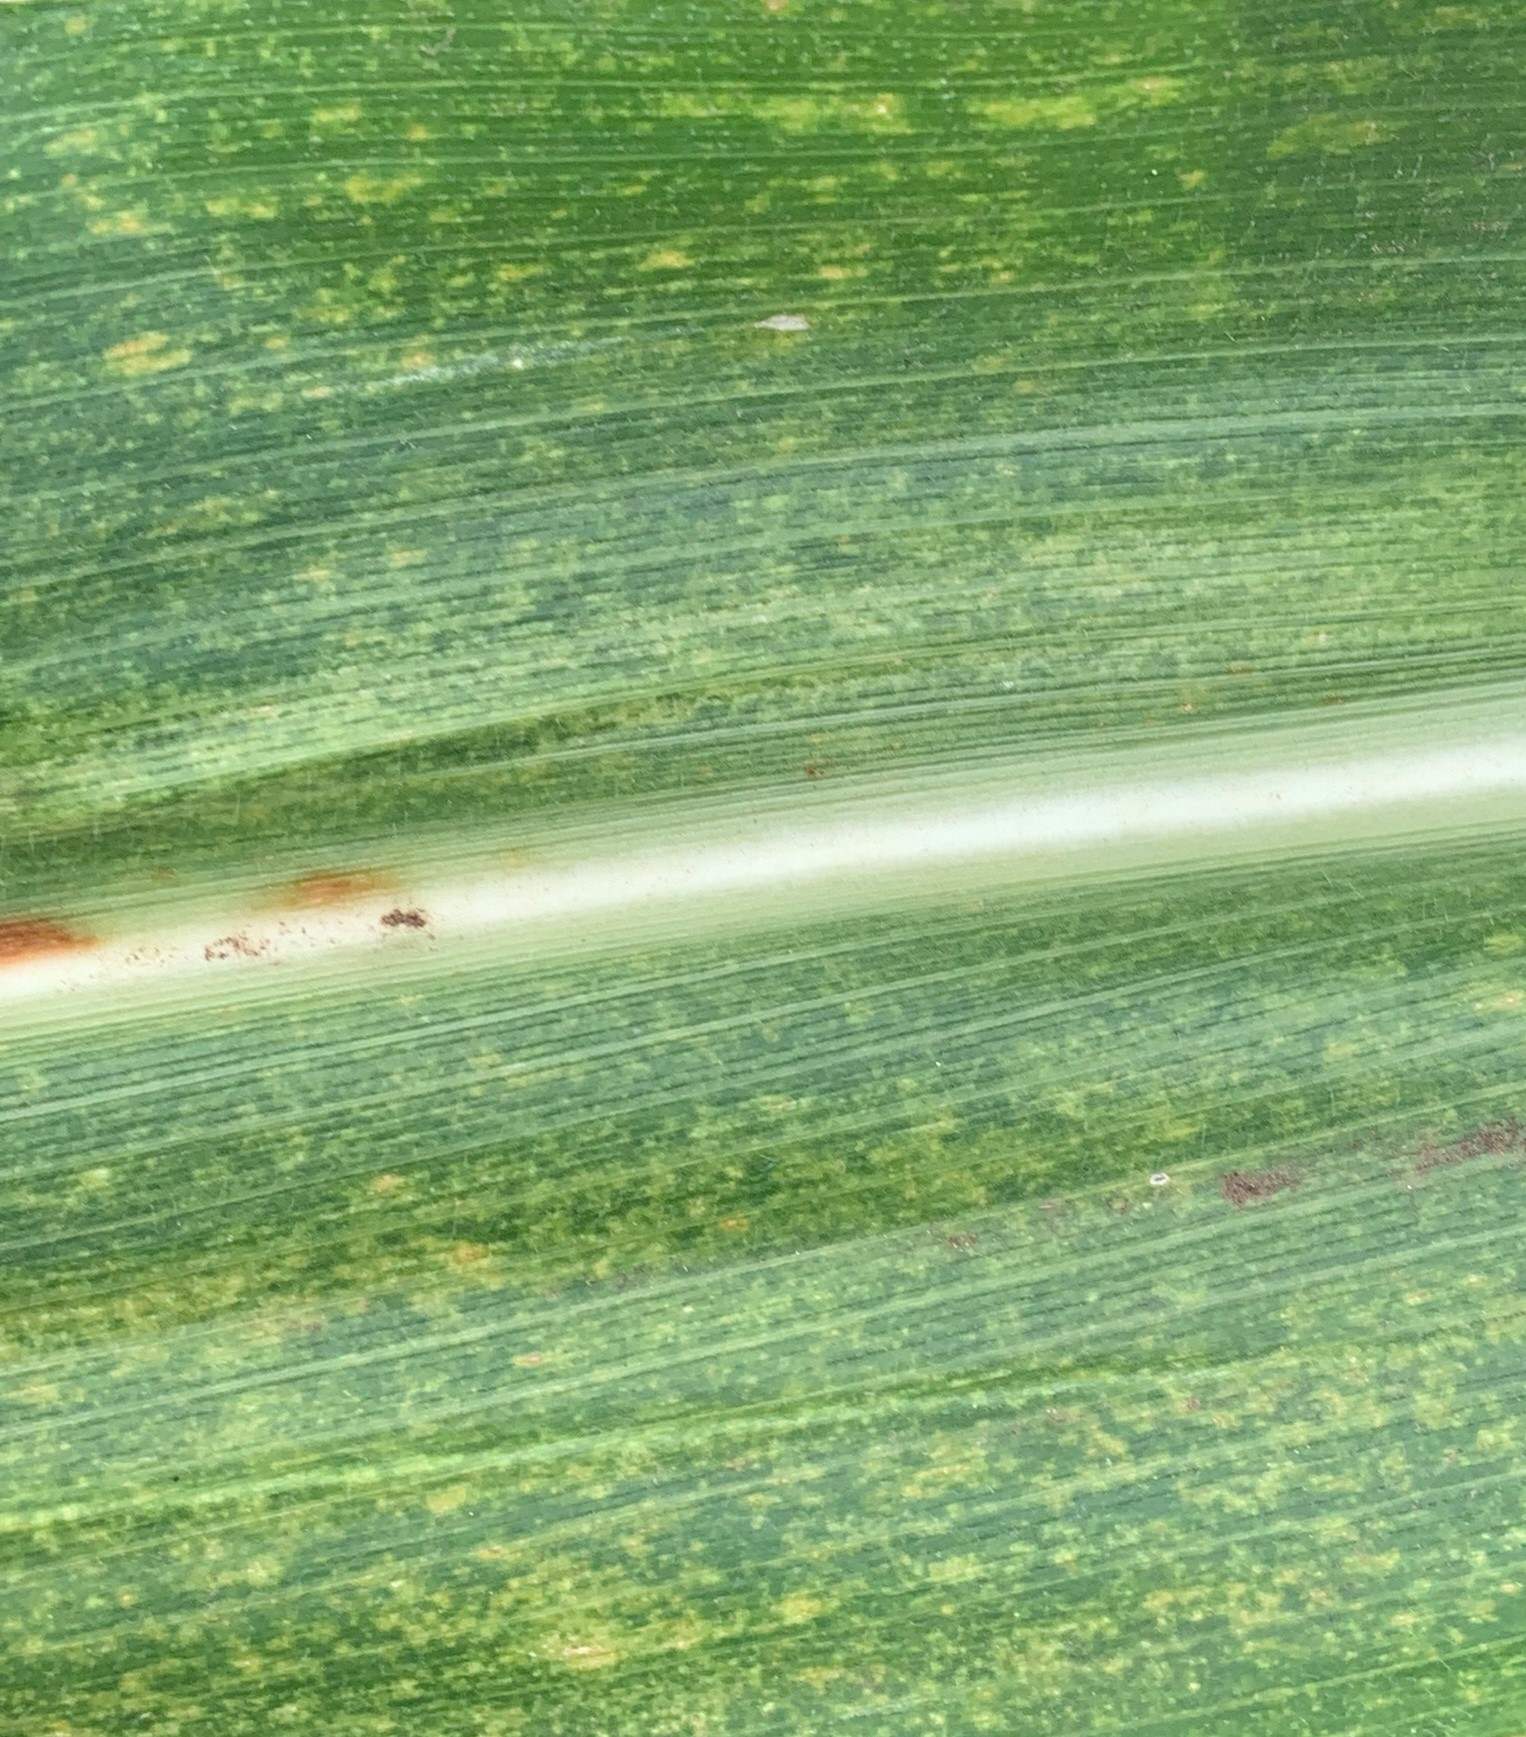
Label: MLN